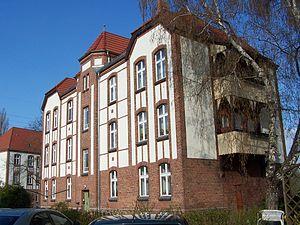
Wildau est une ville du Brandebourg, située dans l'arrondissement de Dahme-Forêt-de-Spree.